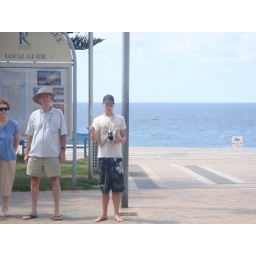
Cute guy waiting to cross the road barefoot in Manly